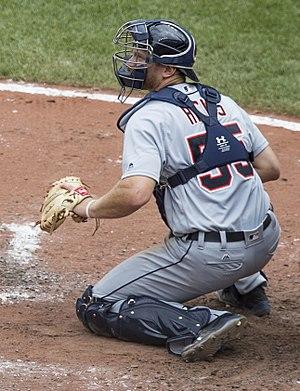
John Austin Hicks est un receveur des Tigers de Détroit de la Ligue majeure de baseball.